Somerfield

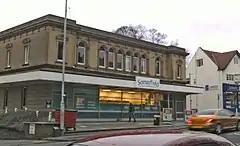
A Somerfield (former Safeway) in Oakwood, Leeds

The company had its origins in a Bristol-based grocer known as J.H. Mills which was founded in 1875 and which developed a self-service supermarket chain named Gateway Foodmarkets in 1960. During the early 1970s, Gateway operated primarily in the southwest of England with a few stores elsewhere. Ford and Lock stores and S&H Pink Stamp acquisitions took place during the period when loyalty stamps were prevalent and the first freezer centres were opened. Gateway Foodmarkets was taken over by Linfood Holdings, a consortium which already owned the Frank Dee Supermarkets which operated over the north and east of England. At the time, Frank Dee Supermarkets and the larger DEE Discount stores were a business larger than Gateway and had a chain of 79 supermarkets, in 1977. In 1983, Linfood Holdings was renamed the Dee Corporation. Initial plans were proposed to utilise the distribution depots on three main sites; the thriving Frank Dee's purpose built facilities in Anlaby and Billingham, and the existing Gateway warehousing site in Bristol.